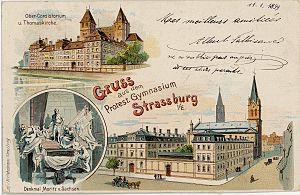
Carte postale de Strasbourg avec comme légende ""Baisers du Gymnase protestant de Strasbourg""."
Le Gymnase Jean-Sturm est l'héritier de la Haute École de Strasbourg, école protestante humaniste fondée en 1538 par le Magistrat de la ville libre de Strasbourg, sur l’initiative de Jean Sturm auquel l’institution doit son nom, ainsi que le berceau de l’université de Strasbourg. Durant ses presque cinq siècles d’existence, le Gymnase a constamment évolué, au gré des changements des aspirations intellectuelles de la ville et de l’ambiance politique et culturelle alsacienne et européenne.